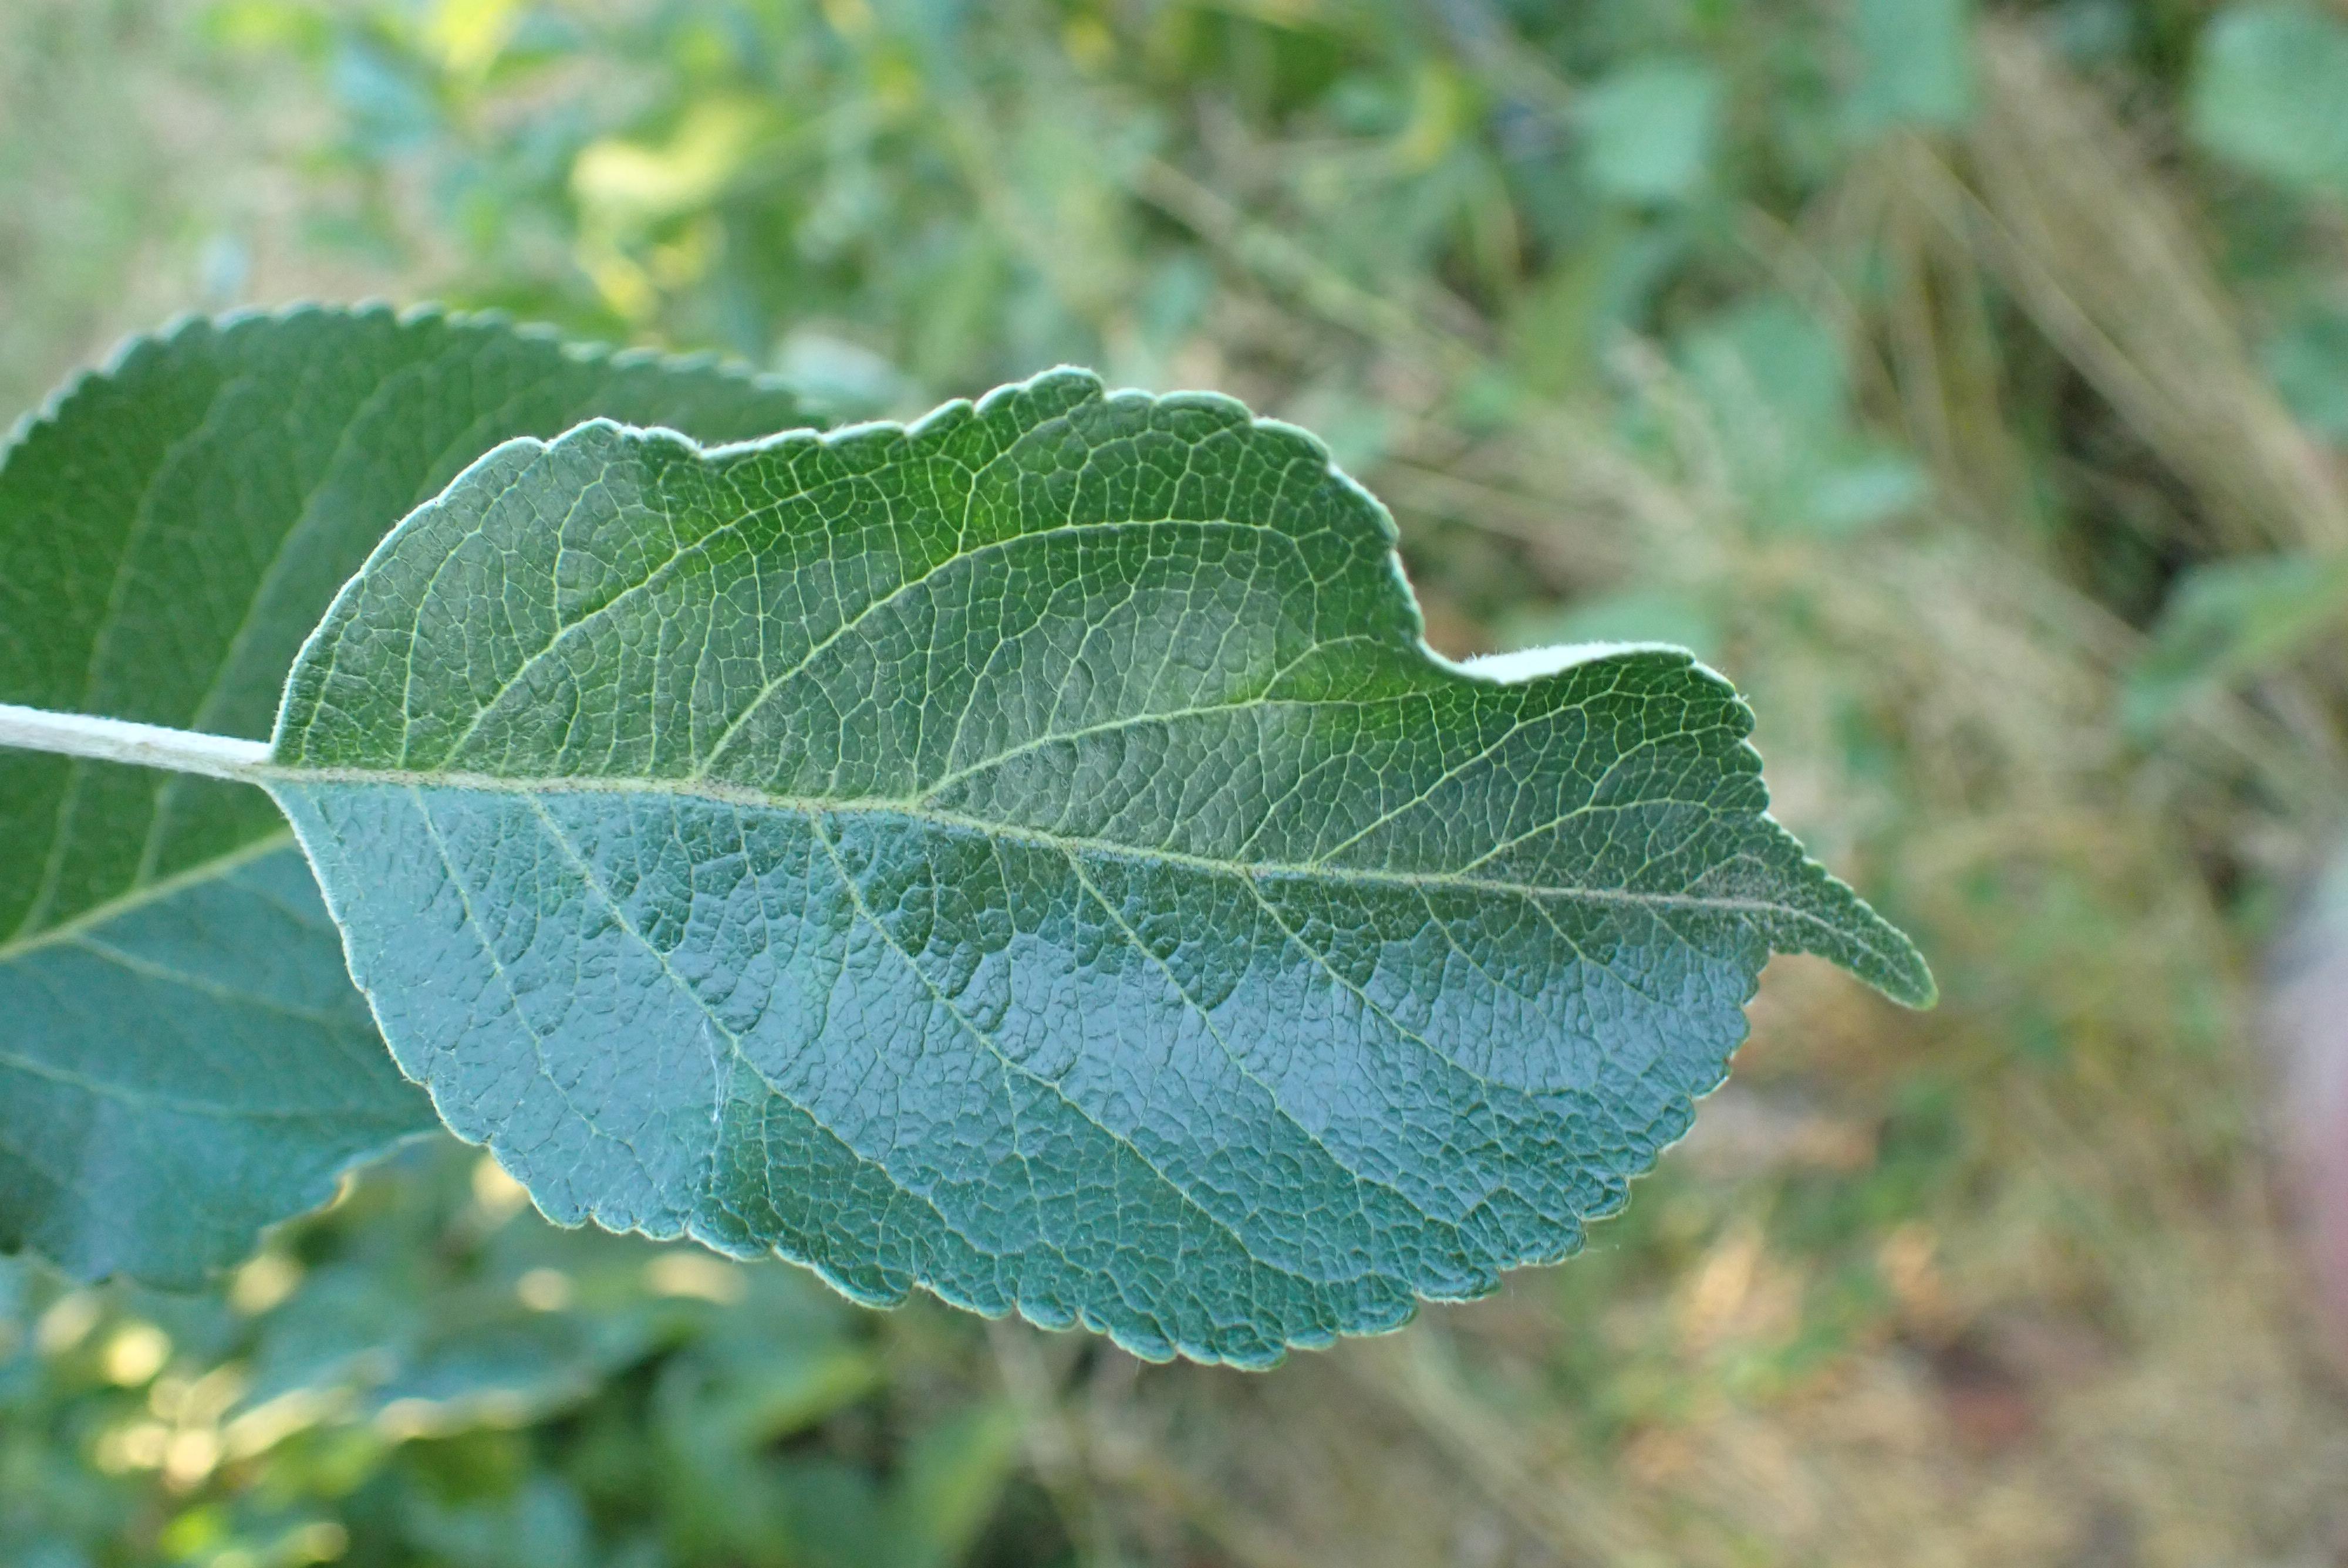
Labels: healthy